Seneca Glass Company

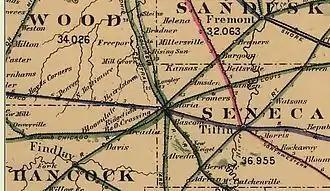
1882 Ohio Railroad Map for area around Findlay, Fostoria (center), and Tiffin

In the 1870s Ohio had a glass industry located principally in the eastern portion of the state, especially in coal-rich Belmont County. The Belmont County community of Bellaire, located on the Ohio side of the Ohio River across from Wheeling, West Virginia, was known as "Glass City" from 1870 to 1885. In early 1886, a major discovery of natural gas (the Karg Well) occurred in northwest Ohio near the small village of Findlay. Communities in northwestern Ohio began using low-cost natural gas along with free land and cash to entice manufacturing companies (especially glass makers) to start operations in their towns. The enticement efforts were successful, and at least 70 glass factories existed in northwest Ohio between 1886 and the early 20th century.